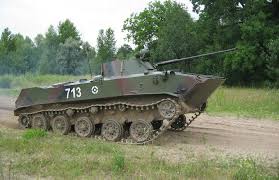
Label: BMD